Visa policy of San Marino

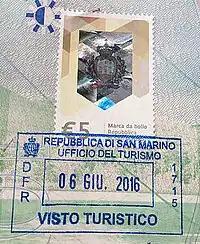
A souvenir passport stamp

San Marino is not a member of the European Union or European Economic Area. However, it maintains an open border with Italy. Since San Marino is only accessible via Italy, entrance is not possible without entering the Schengen Area first, so Schengen visa rules apply "de facto". Foreign visitors (except Italy) staying more than 90 days in San Marino must obtain a permit from the government.